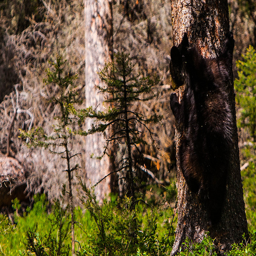
a brown bear standing and leaning on a tree
A bear in the woods climbing a tree.
A beat is standing in front of a tree in a forest.
A bear in the woods climbing a tree
young pine trees grow next to a large tree in the woods.